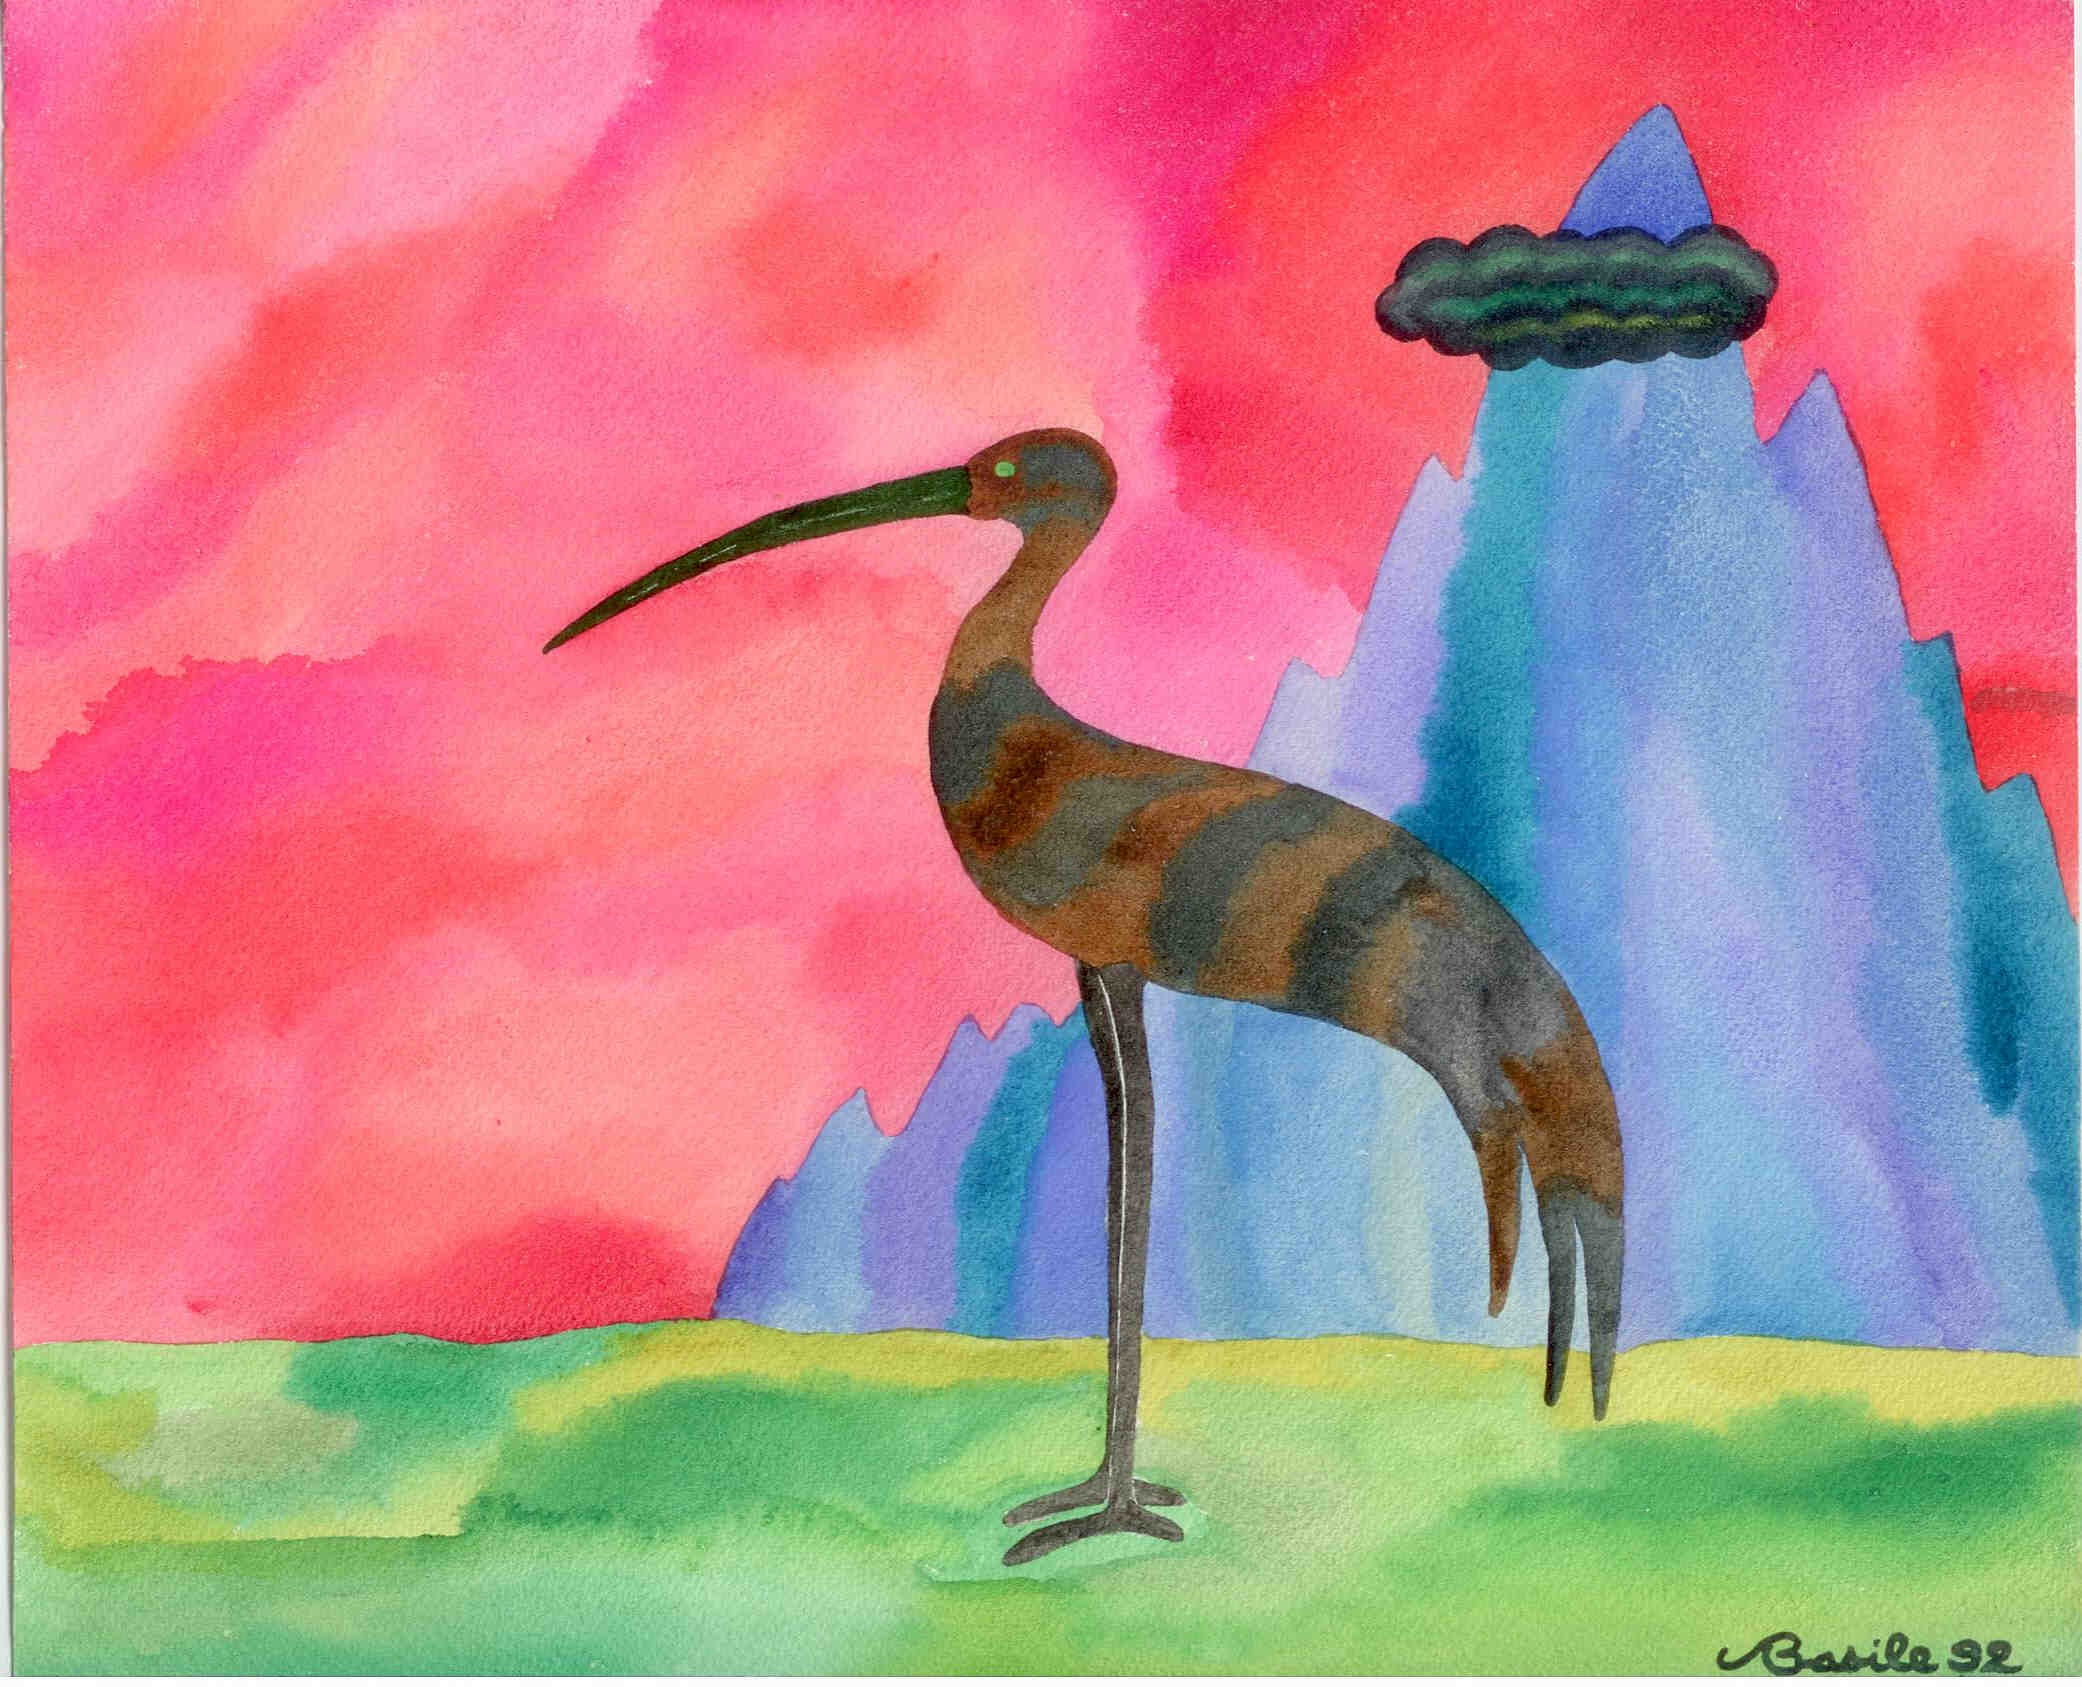
bird, animal, artwork, painting, watercolor, sketch, drawing, illustration, image, ibis, water bird, modern art, watercolor paint, acrylic paint, crane like bird